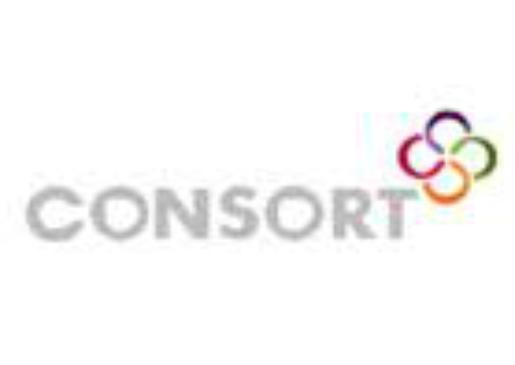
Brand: Consort
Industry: Electronic